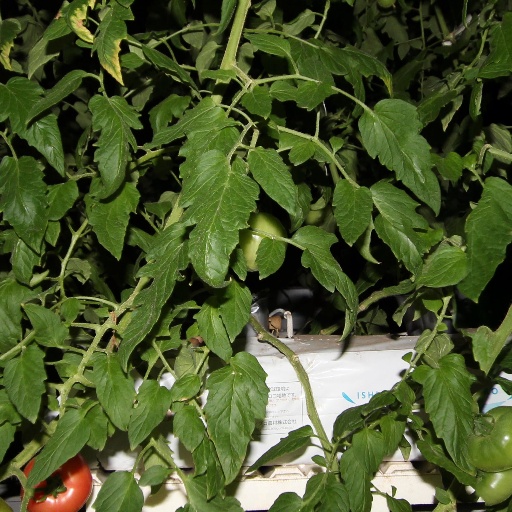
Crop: tomato